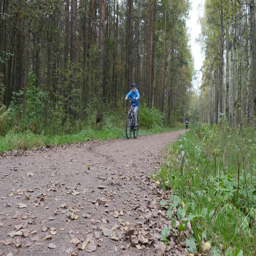
young boy riding a bicycle in a park , 4k footage